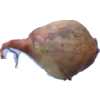
Label: onion